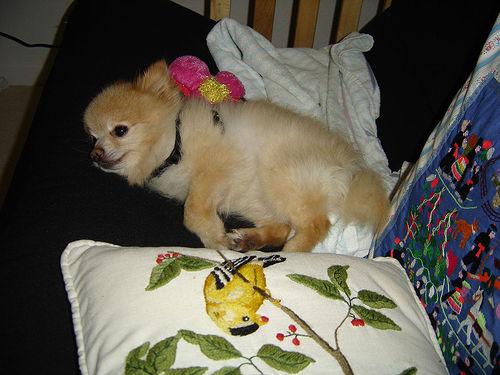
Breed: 1936-n000005-Pomeranian